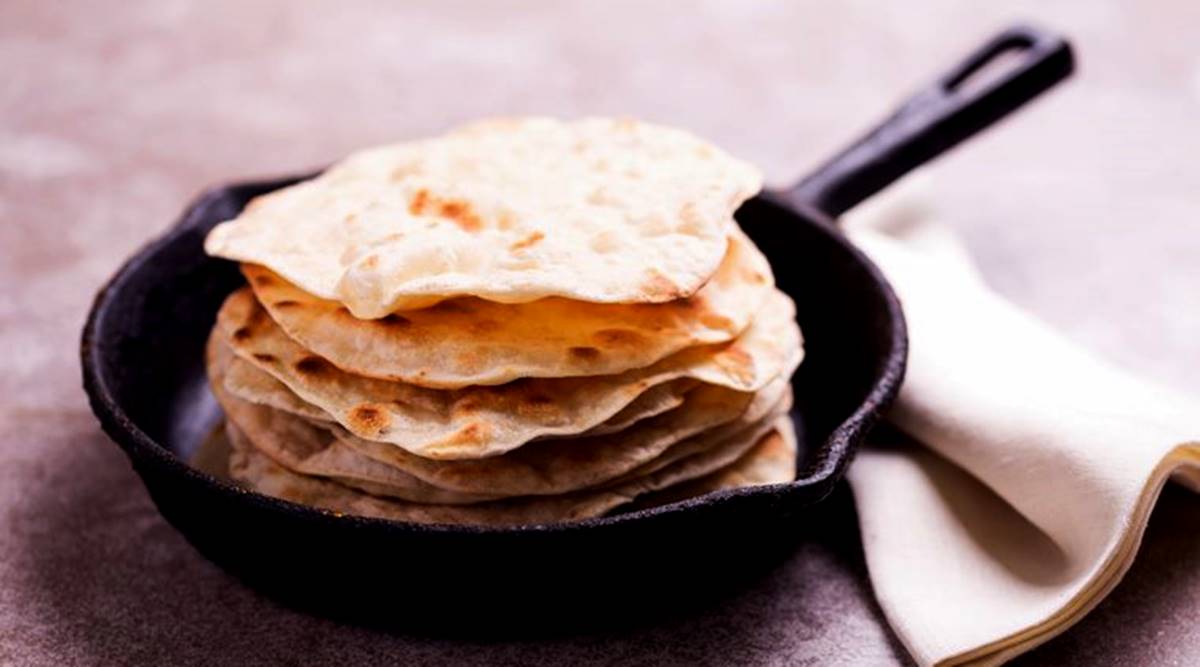
Dish: chapati